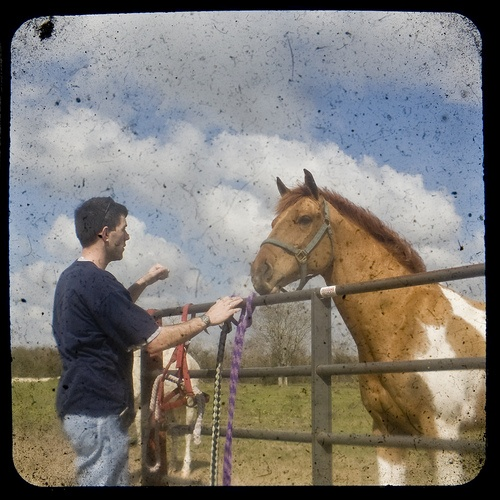
A  man standing next to a horse in a corral.
Man standing at gate with horse near riding arena.
A person standing by a fence with a horse.
A man is talking to a horse which is inside a fence.
A man walks up to a gate, with a horse on the other side.